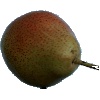
Label: Pear Forelle 1